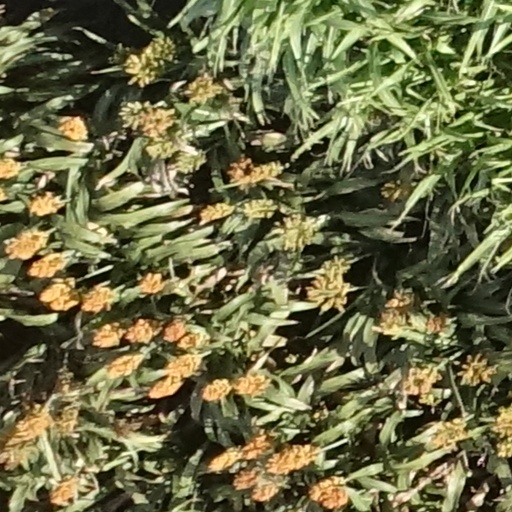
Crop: sorghum